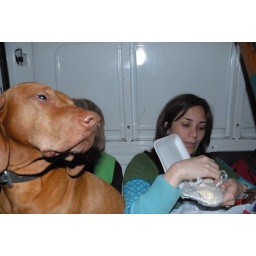
the car broke down, so we had to jump in the back of the truck